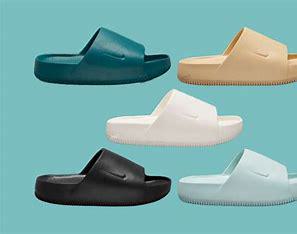
Brand: Nike
Model: Calm